Jeffrey Brown (cartoonist)

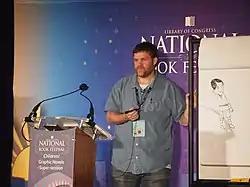

Jeffrey Brown (born July 1975) is an American cartoonist born in Grand Rapids, Michigan.